Khakas

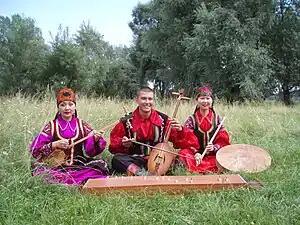
Khakas with traditional instruments.

The Yenisei Kyrgyz were made to pay tribute in a treaty concluded between the Dzungars and Russians in 1635. The Dzungar Oirat Kalmyks coerced the Yenisei Kyrgyz into submission.